Chinese Wall (Montana)

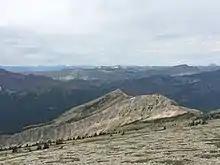
View of the Wall from Prairie Reef Lookout. Wall can be seen going across the photo from center left to center right (below the horizon)

The wall is most commonly accessed through Benchmark Trailhead. It normally takes hikers multiple days to reach the wall which is located about 18 miles from the earlier trailhead. The Continental Divide Trail passes directly below the wall.